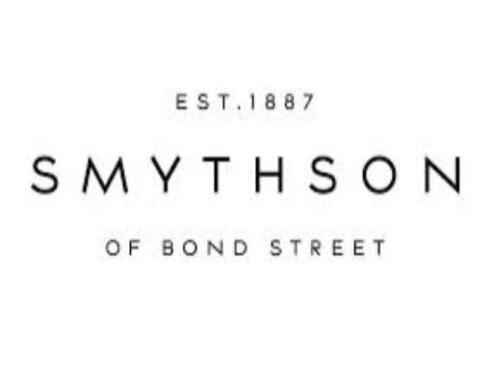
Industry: Clothes